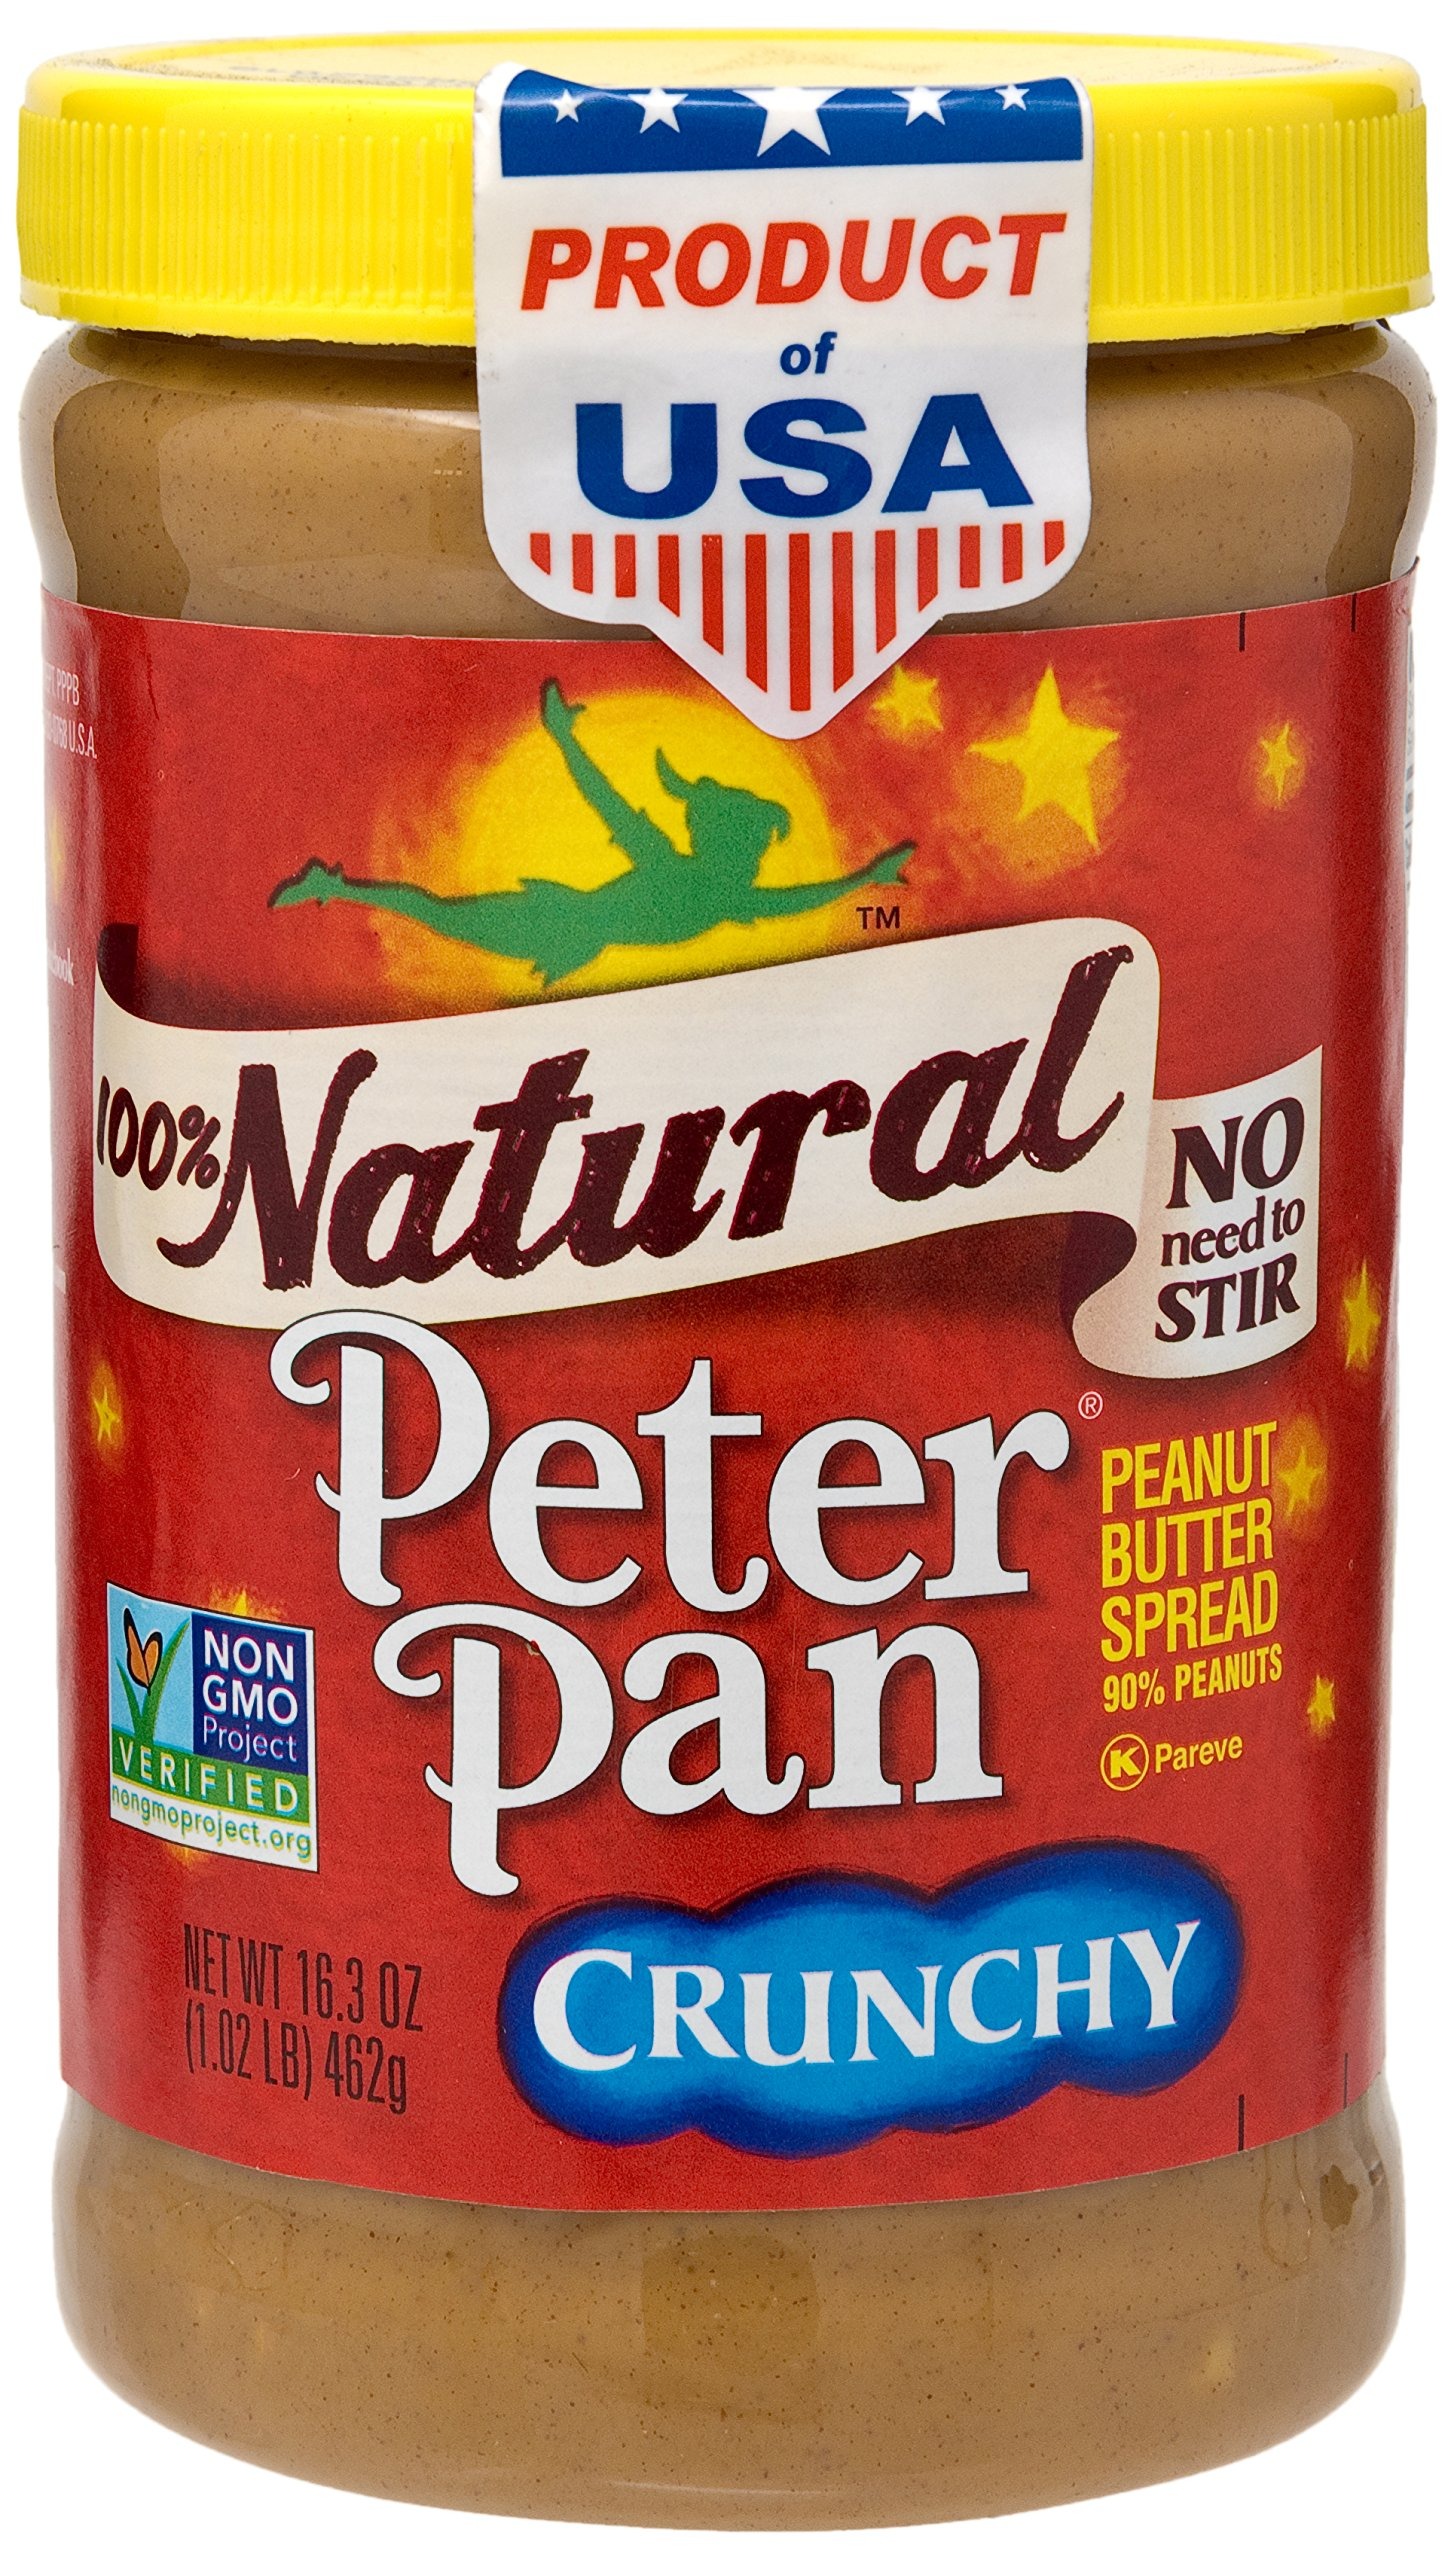
Item Name: Peter Pan 100% Natural Crunchy Peanut Butter
Value: 16.3
Unit: Ounce

Price: 3.39